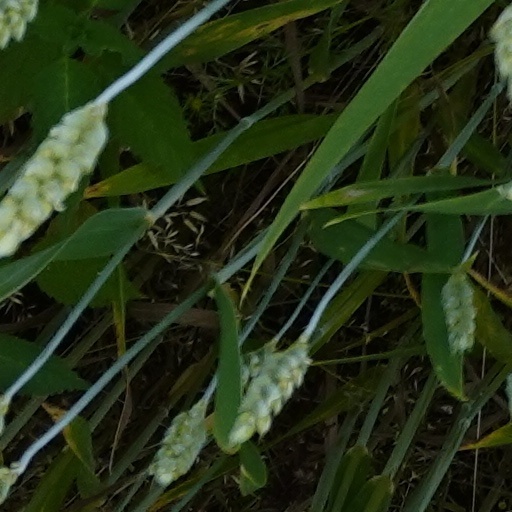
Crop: wheat